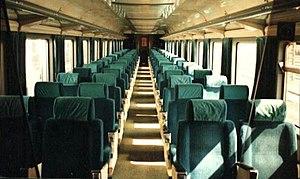
La Série 9000 de la Renfe est une série de voitures de chemin de fer pour longs parcours, aménagées en salle à allée centrale, non climatisées.